Fort Saskatchewan Community Hospital

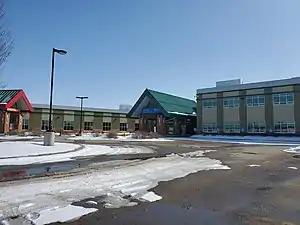
Fort Saskatchewan Community Hospital

The Fort Saskatchewan Community Hospital is an acute care hospital located in Fort Saskatchewan, Alberta. The facility opened in 2012, replacing the former Fort Saskatchewan Health Centre.